Israel Defense Forces

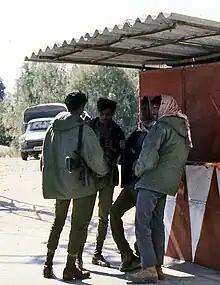
Israeli Arab soldiers, serving in the Galilee in 1978

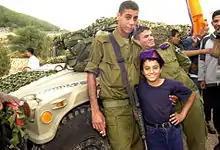
Bedouin Desert Reconnaissance Battalion, visiting an Arab school

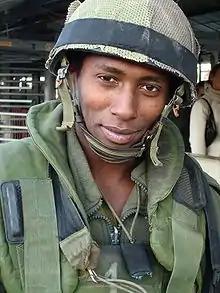
An Ethiopian-Jewish soldier

By law, all Israeli citizens are subject to conscription. The Defense Minister has complete discretion to grant exemption to individual citizens or classes of citizens. A long-standing policy dating to Israel's early years extends an exemption to all other Israeli minorities (most notably Israeli Arabs). However, there is a long-standing government policy of encouraging Bedouins to volunteer and of offering them various inducements, and in some impoverished Bedouin communities a military career seems one of the few means of (relative) social mobility available. Also, Muslims and Christians are accepted as volunteers, even if older than 18.